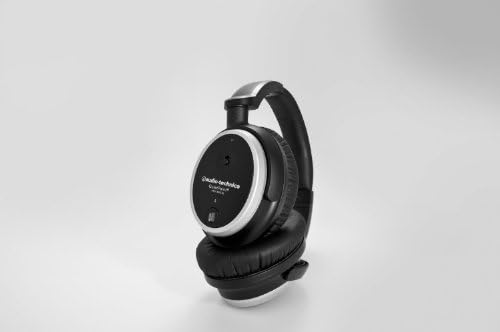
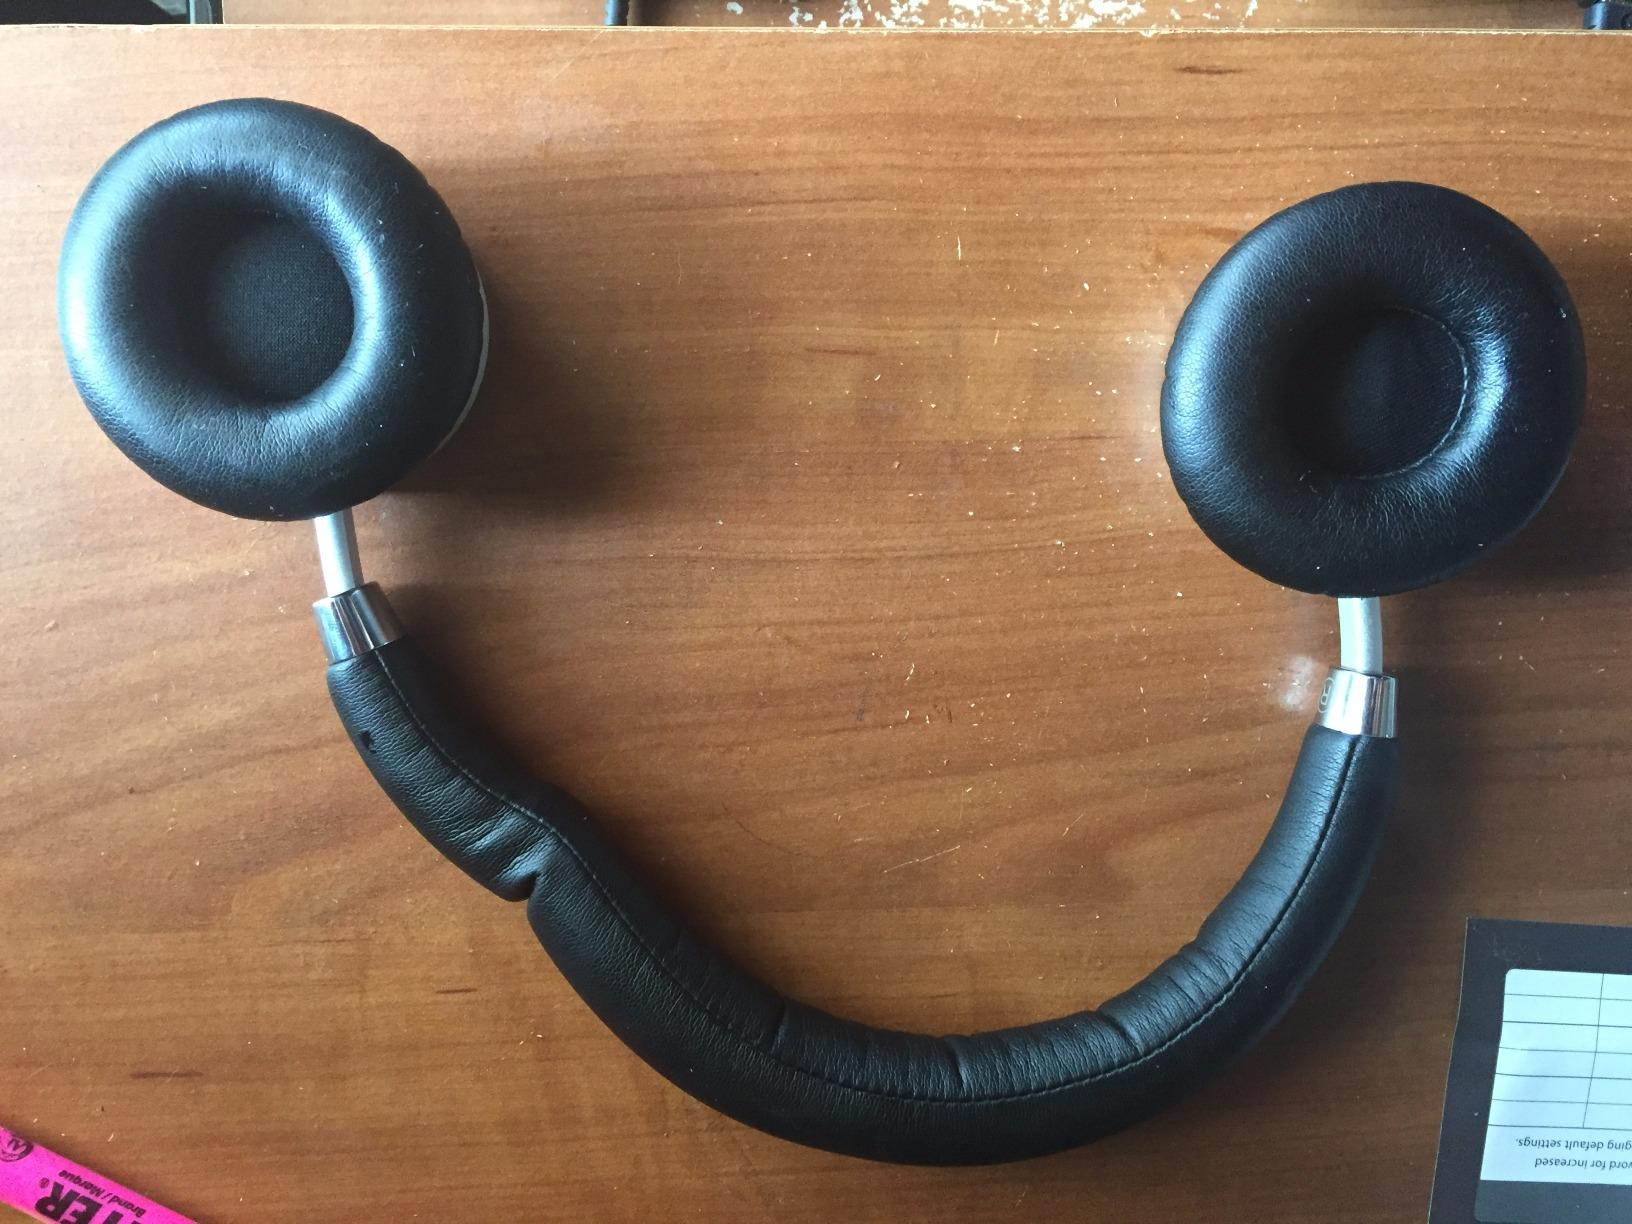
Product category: headphones
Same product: no